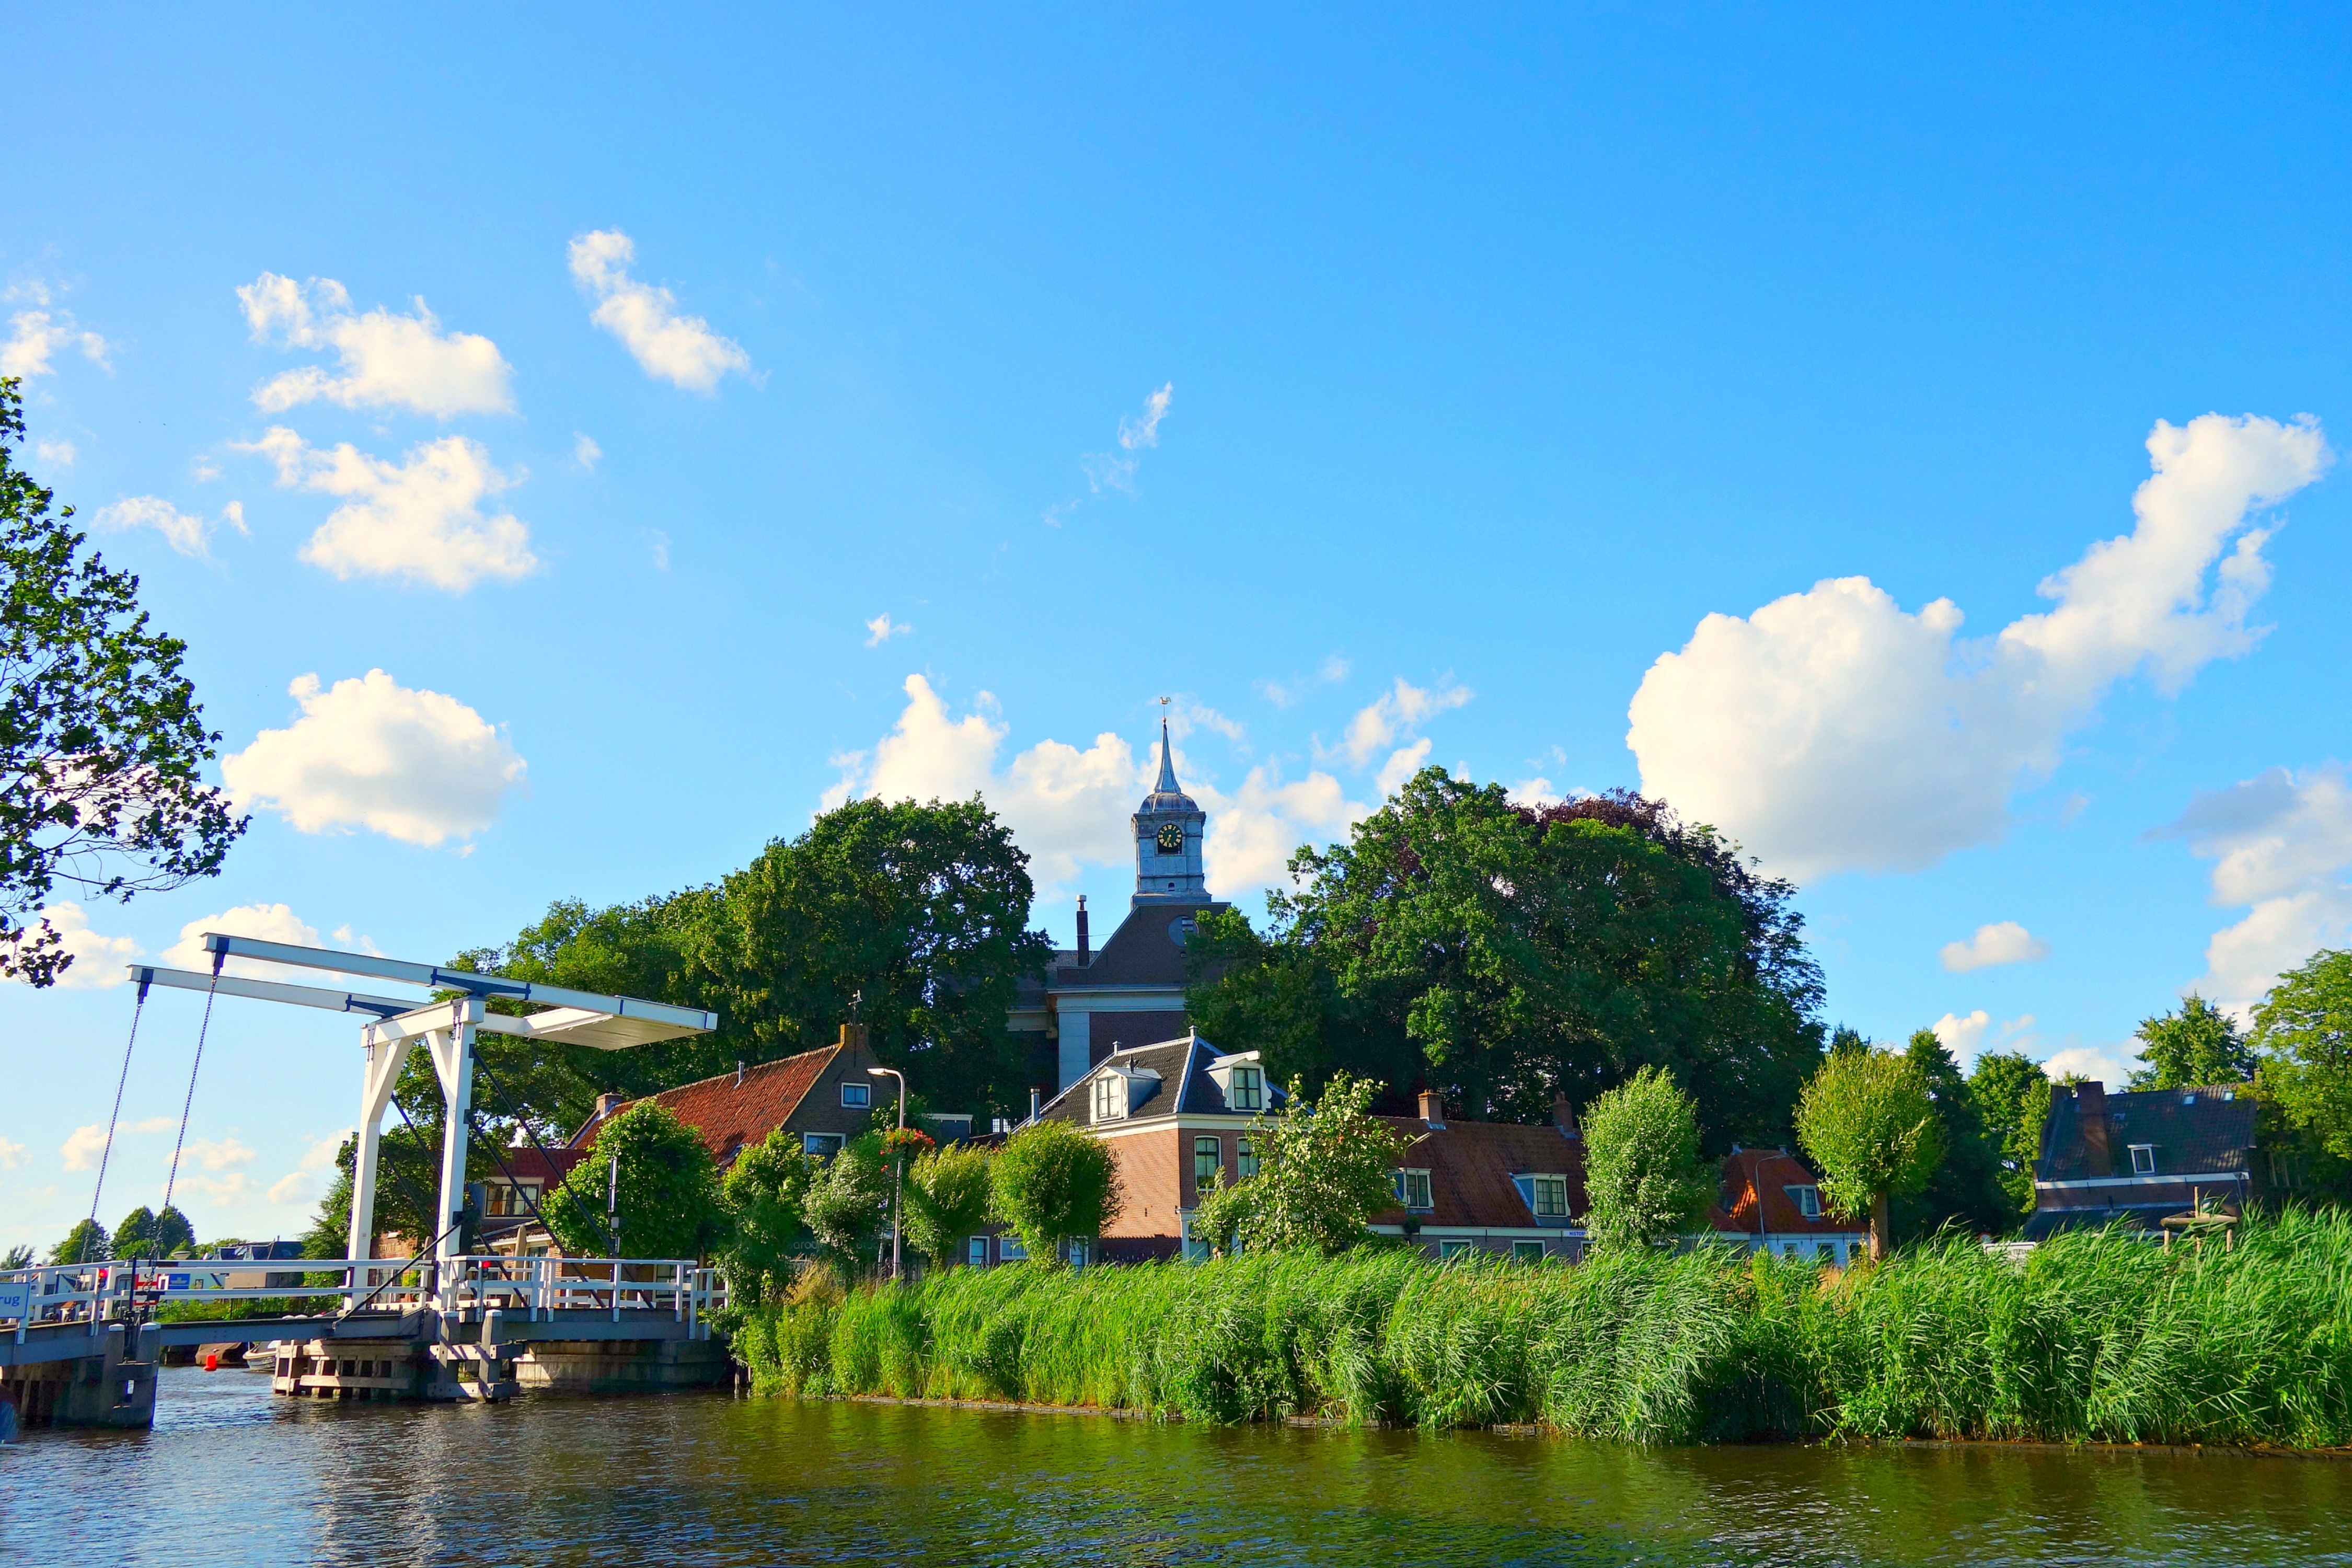
tree, sky, bridge, river, vacation, village, rural, historic, tourism, waterway, picturesque, scene, traditional, riverside